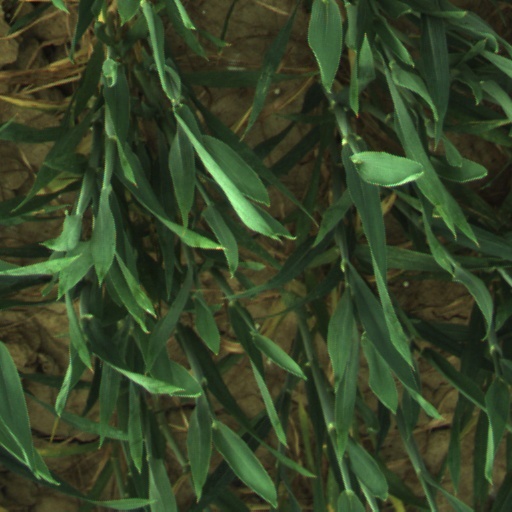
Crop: wheat